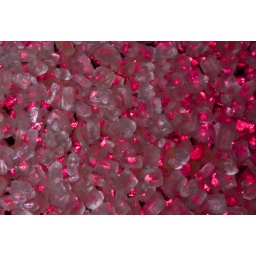
Taken with sugar on glass with red lamp in box below and 1 flash from camera. F32 30&amp;quot; shutter